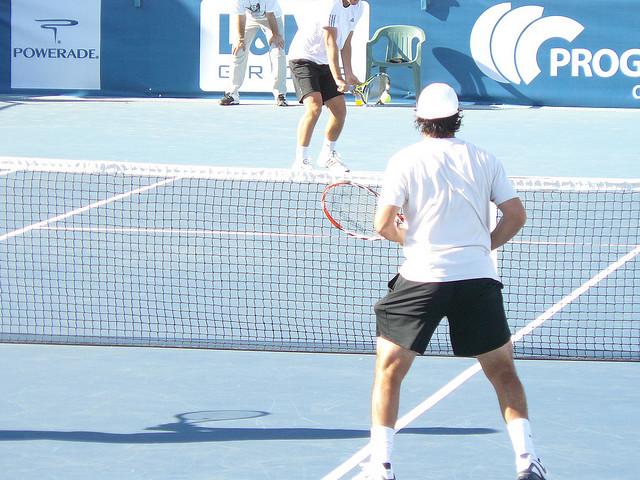
một nam vận động viên tennis đang dùng vợt để đánh quả bóng tennis